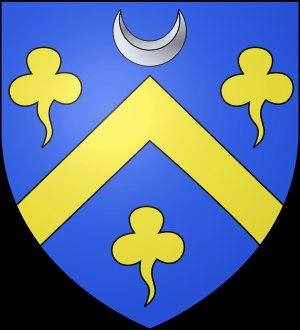
Le château de Vauban, est une maison-forte du XIIᵉ siècle, au hameau de Vauban sur la commune de Bazoches, en Morvan dans la province de Bourgogne.